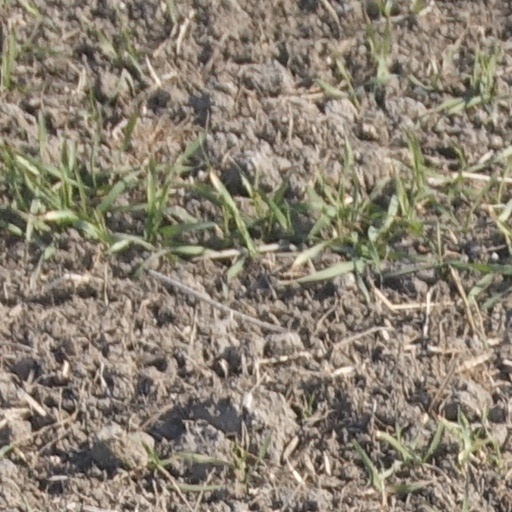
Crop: wheat